4th Guards Motor Rifle Division

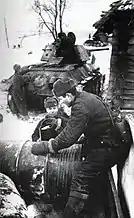
Soviet tank crews during the winter of 1942–1943

The corps was formed during April and May 1942 in the Stalingrad Military District as the 13th Tank Corps, under the command of Major General Pyotr Shurov. It included the 65th, 85th, and 88th Tank Brigades as well as the 20th Motor Rifle Brigade and support units. The corps saw its first combat on 10 June in the area of Prikolotnoye southwest of Kupiansk as part of the Southwestern Front. During June and July the corps was part of the 28th Army, then transferred to the 21st Army to participate in the Battle of Voronezh (the Voronezh–Voroshilovgrad Operation). Shruov was mortally wounded in July and replaced by Colonel Trofim Tanaschishin, who would be promoted to major general on 7 December 1942 and to lieutenant general on 30 August 1943. On 23 July 1942 it was transferred to the Stalingrad Front, with which it fought in the Battle of Stalingrad. Due to heavy losses of tanks, in November the corps was reorganized as a mechanized corps with the 1st, 17th, and 62nd Mechanized Brigades, though it retained the 13th Tank Corps designation.